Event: Nepal Earthquake
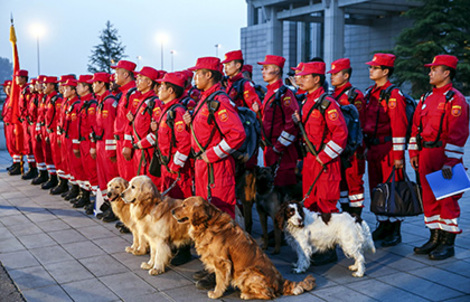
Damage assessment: no_damage